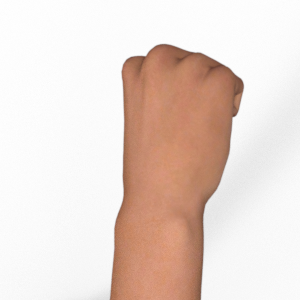
Label: rock